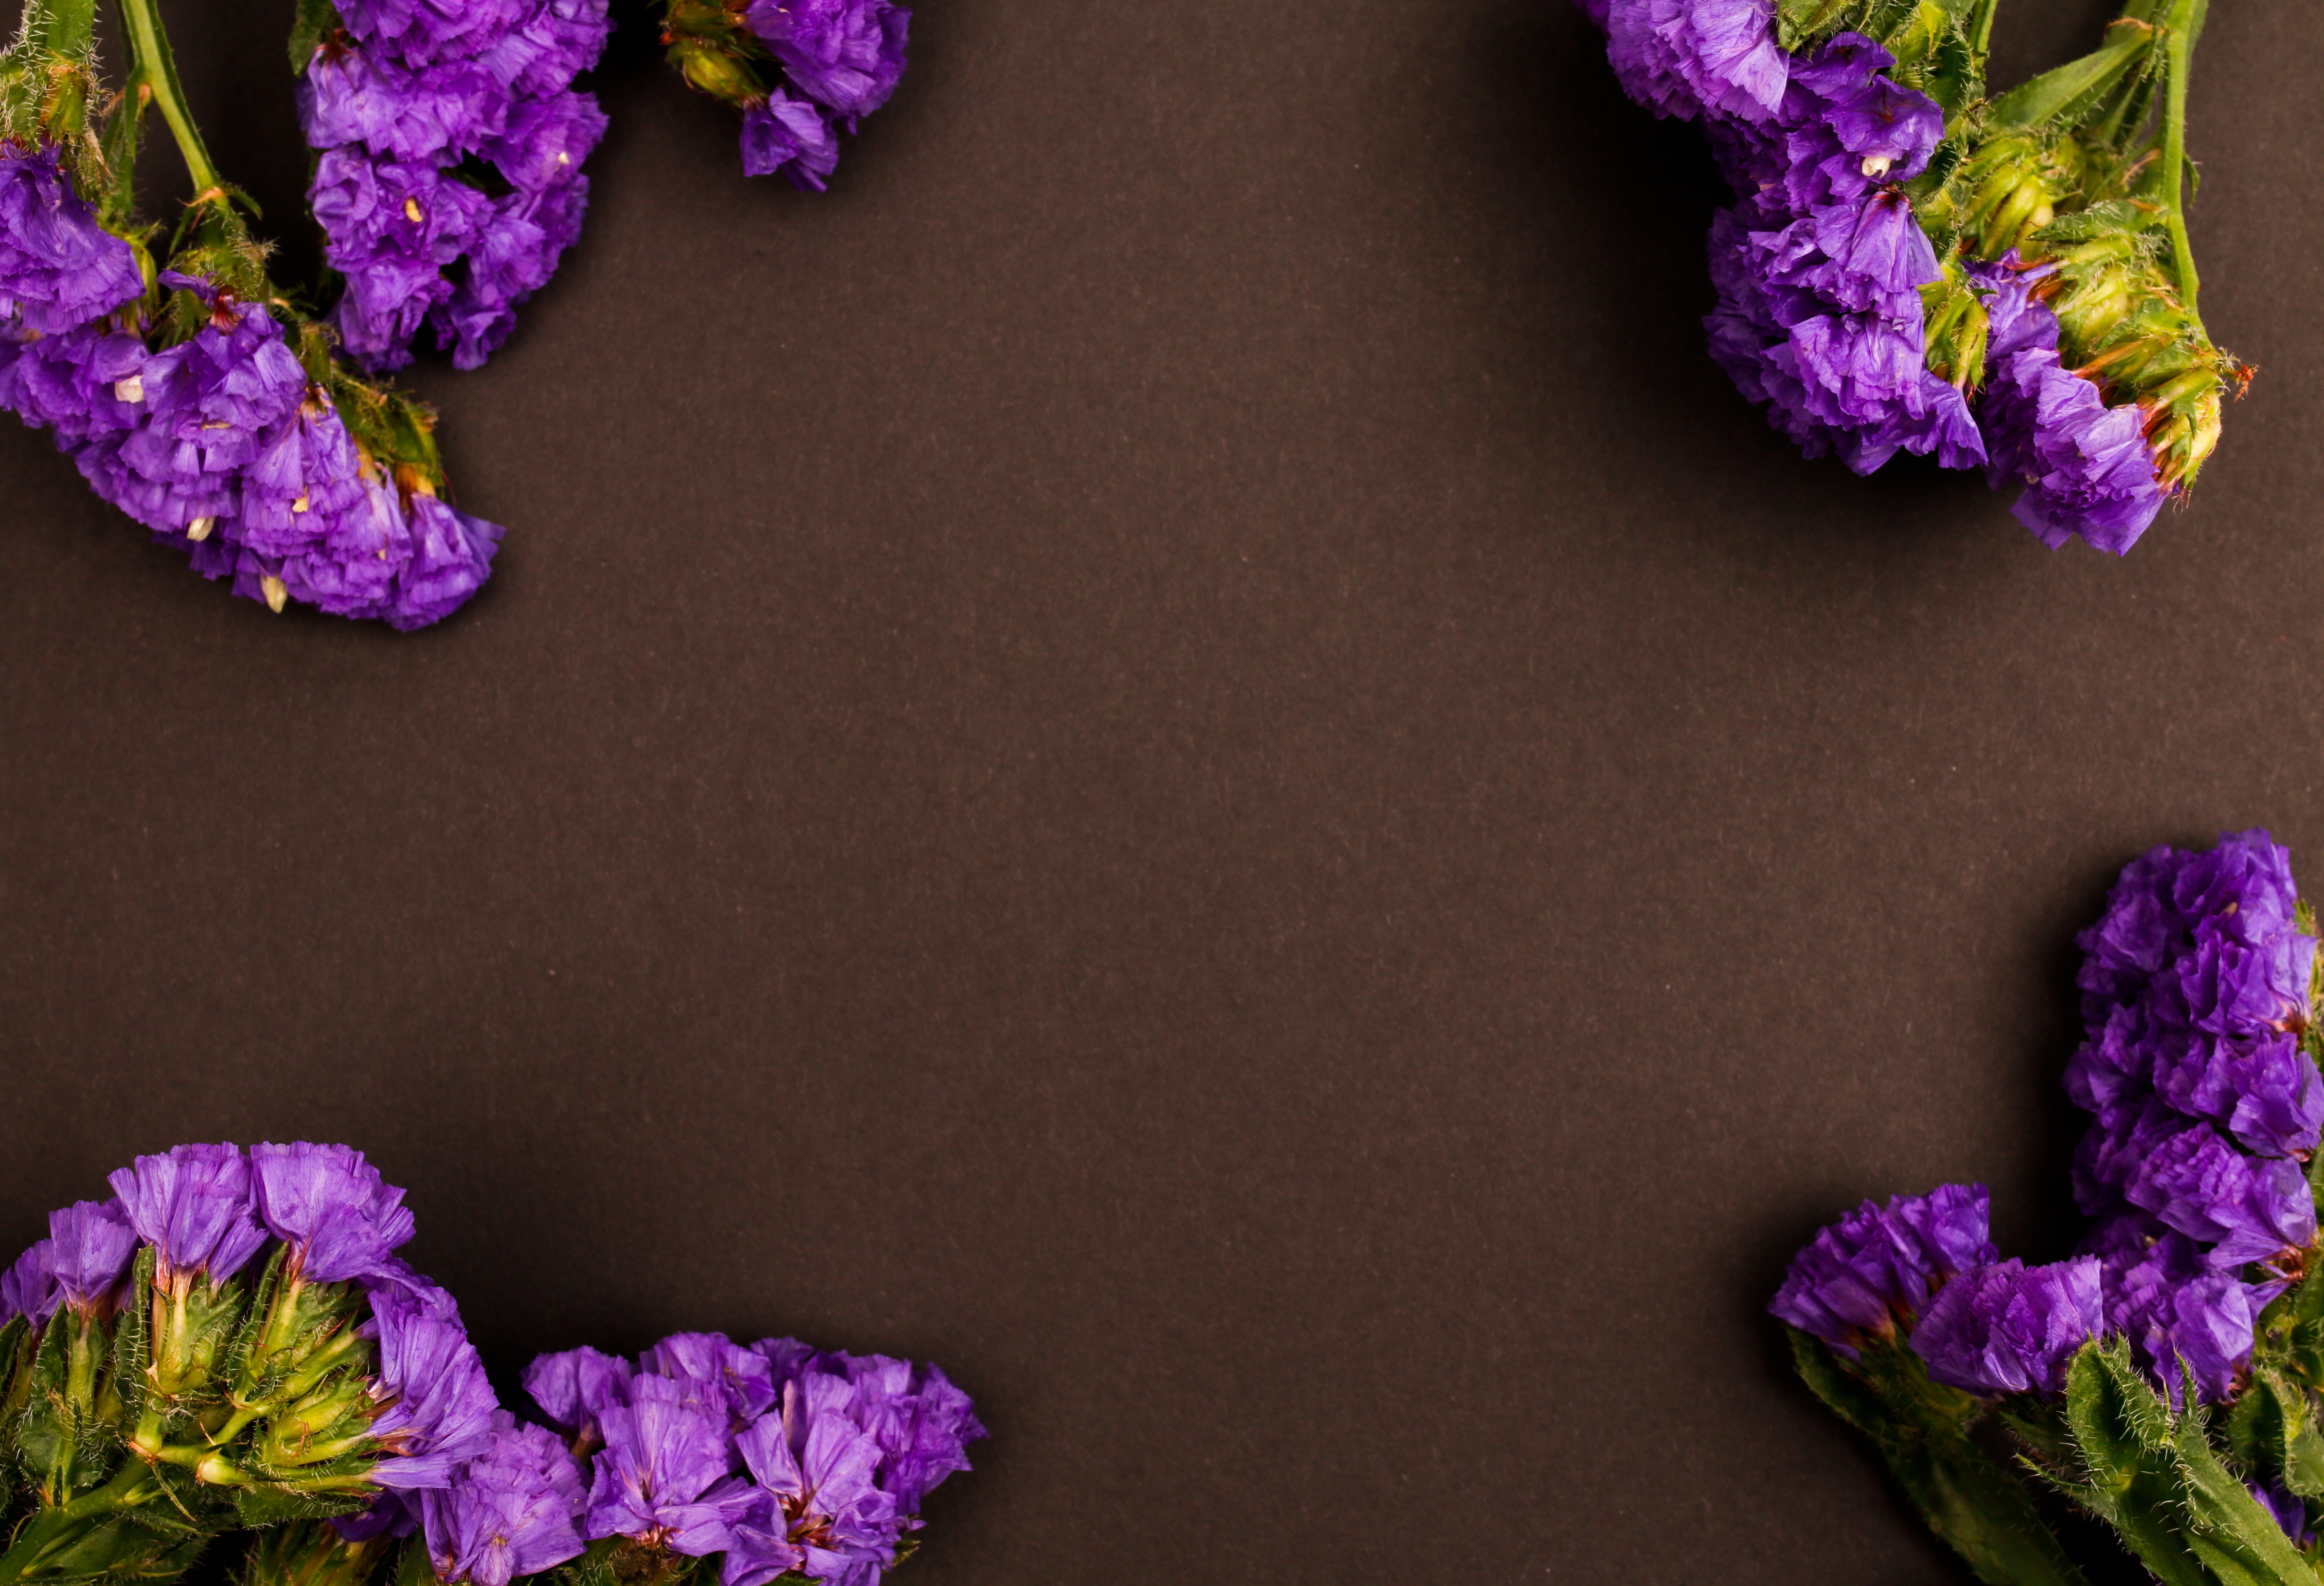
flower